History of Enkhuizen

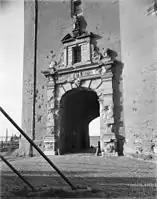
Damage to the Drommedaris following the bombing of Enkhuizen.

The earliest direct evidence of settlement near present-day Enkhuizen dates to the Late Neolithic and Bronze Age. People settled on elevated sandy ridges, known as "kreekruggen", which offered relative safety from flooding, fertile soils, and access to water routes. Excavations at the "Enkhuizer Kadijken" and "Haling" have revealed traces of Bronze Age activity, such as ditches and structures interpreted as house plots or enclosures, along with pottery, fish traps and animal bones. These suggest a landscape of small-scale farming communities, who combined agriculture with animal husbandry and fishing.